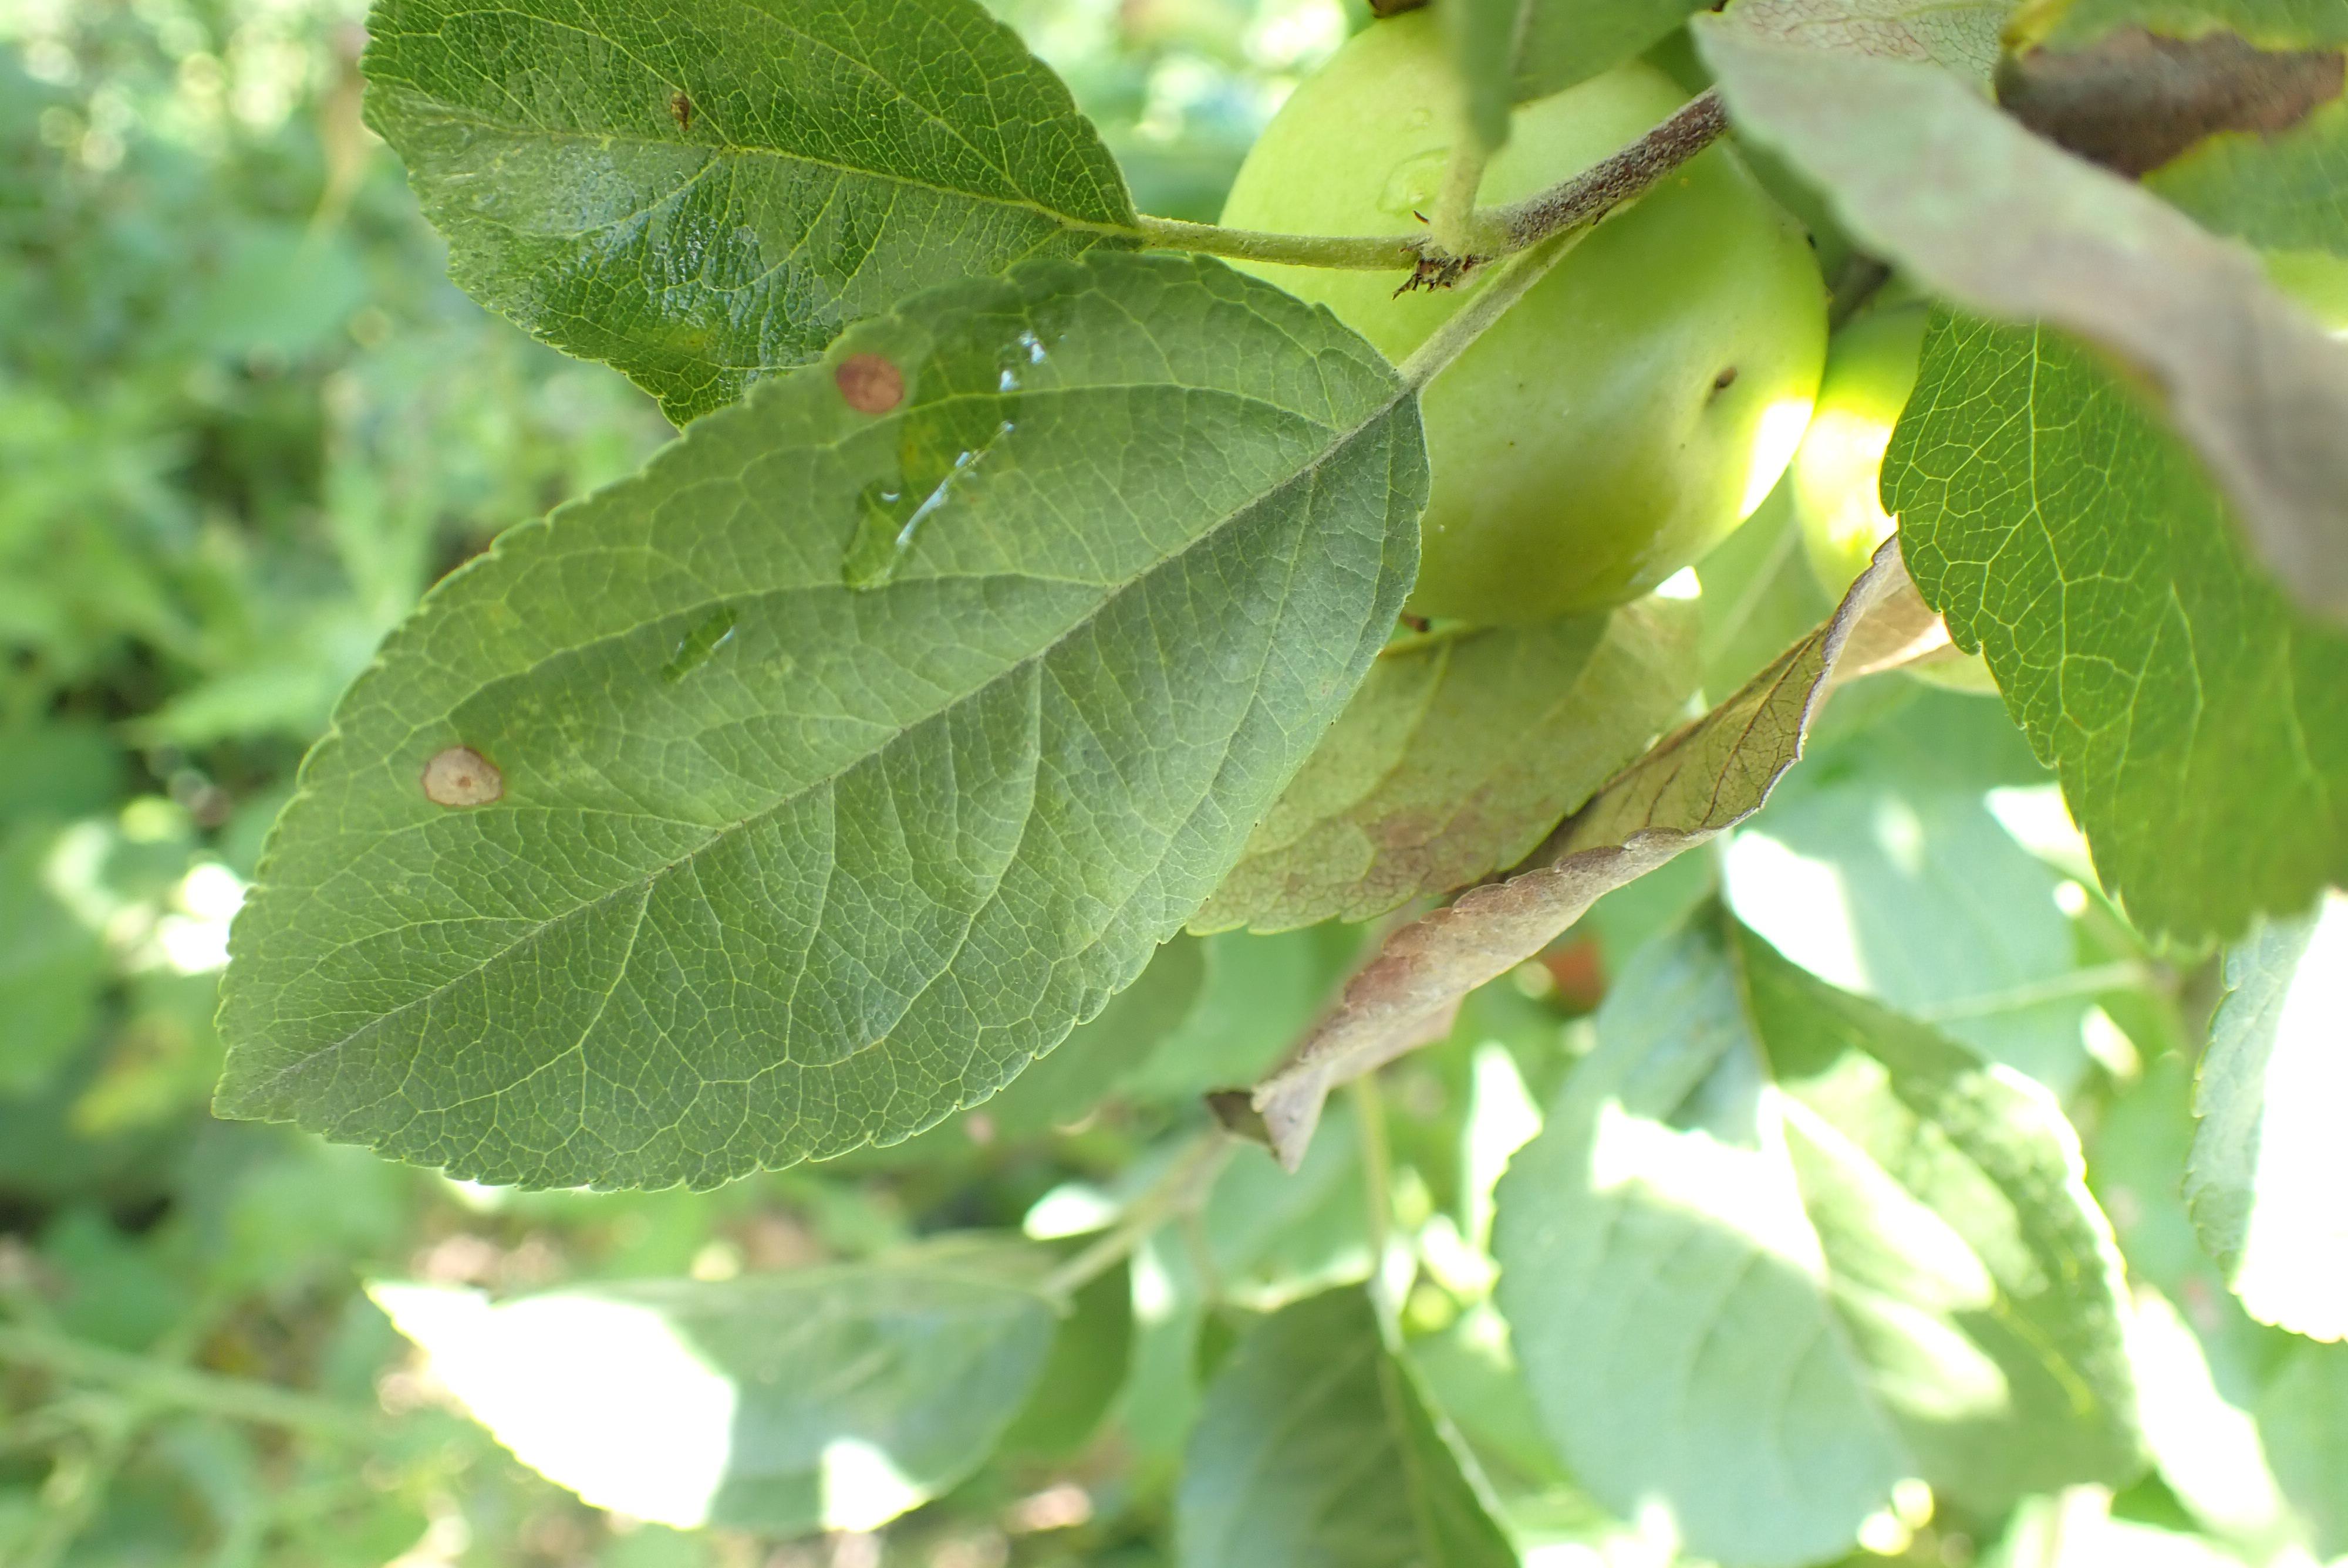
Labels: frog_eye_leaf_spot